Beverley and Barmston Drain

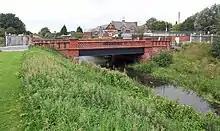
The Grade II Listed bridge over the drain at Lockwood Street

The drain starts at a tunnel beneath the Driffield Navigation, just to the north of Hempholme Lock. To the north, counter drains run on either side of the Navigation, which is much straighter at this point than the old course of the river used to be. Roam Drain joins from the east. The drain heads towards the south west, past the Tophill Low Water Treatment Works, with its "O" and "D" reservoirs, so-called because of their shape. Parts of the works also form the Tophill Low nature reserve, a Site of Special Scientific Interest (SSSI). The river meanders to the east of the works. There is a public right of way along the east bank of the drain. At Wilfholme Landing, it rejoins the river, and passes under Watton Beck in a tunnel. Wilfholme Pumping Station pumps some of the water into the river at this point. The river meanders away again, but the drain continues its straight course towards Aike. The footpath briefly leaves the drain, heading towards Aike village, and rejoins it near the tunnel that once carried the drain under Aike Beck before it was re-routed into Arram Beck and filled in. Near Arram, another tunnel carries it under Arram Beck, and it follows a more southerly direction to reach Hull Bridge at Tickton, where the footpath ends.